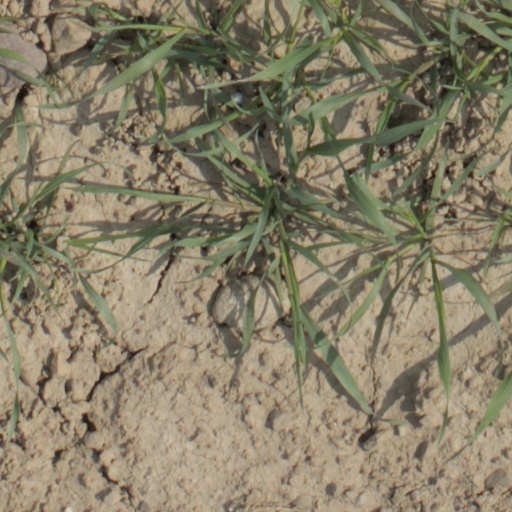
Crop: wheat